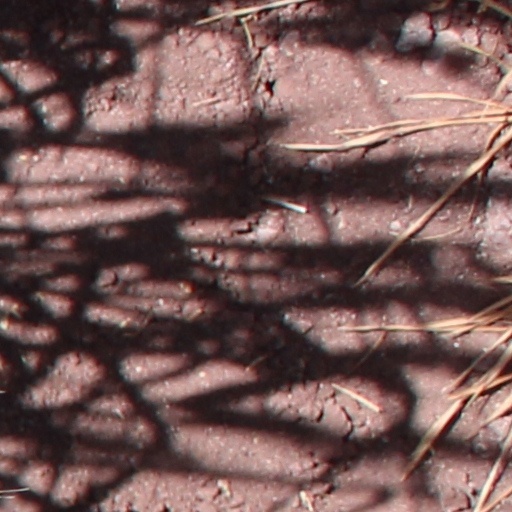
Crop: wheat